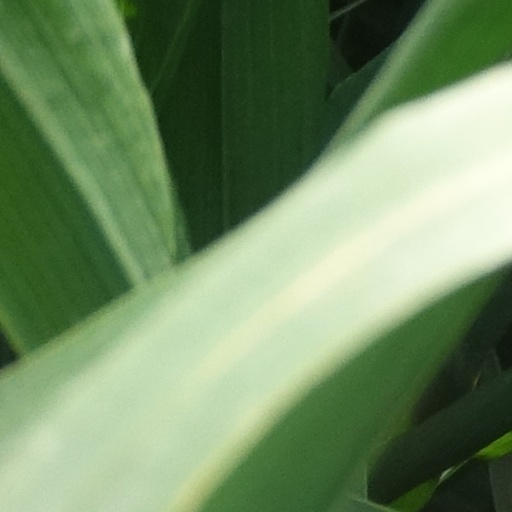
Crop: wheat